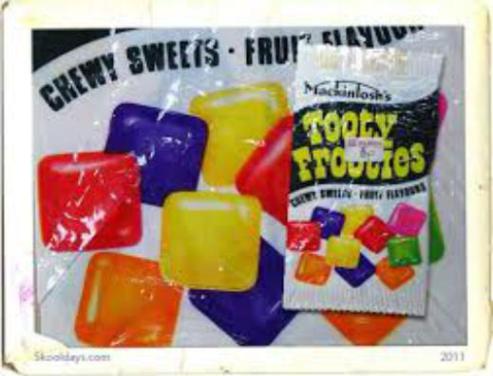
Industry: Food